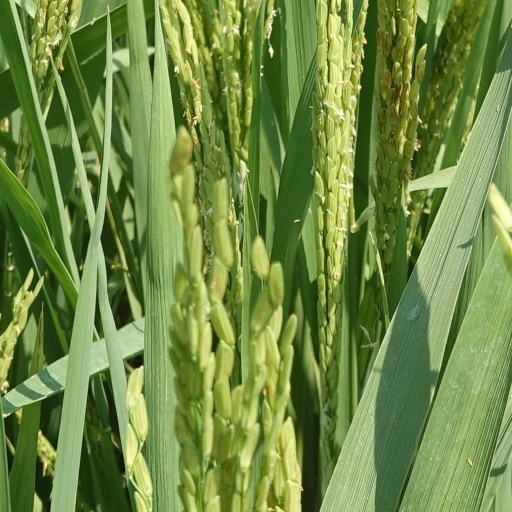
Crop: rice